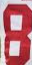
Number: 8